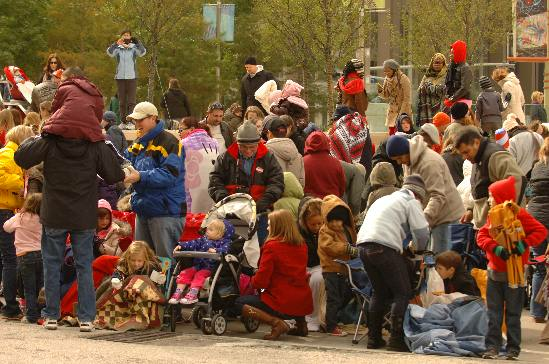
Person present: Yes